Unitarian Universalism

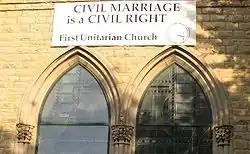
A Unitarian assembly in Louisville, Kentucky

Historically, Unitarian Universalists have often been active in political causes, notably the civil rights movement, the LGBT rights movement, the social justice movement, and the feminist movement.